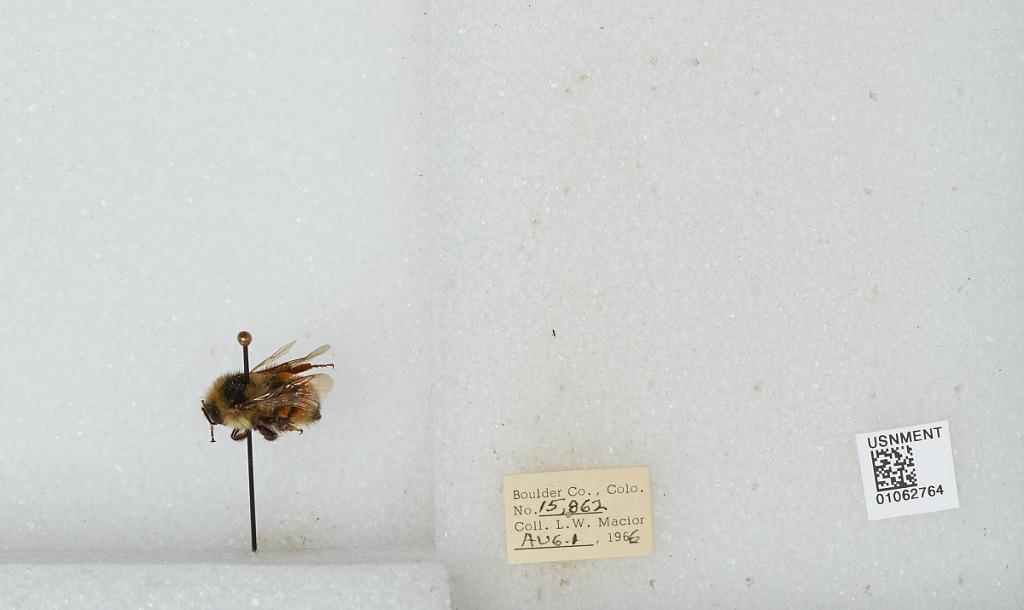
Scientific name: Bombus (Pyrobombus) bifarius Cresson
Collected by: L. Macior
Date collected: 1966-8-1
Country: United States
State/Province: Colorado
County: Boulder
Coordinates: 40.0017, -105.308